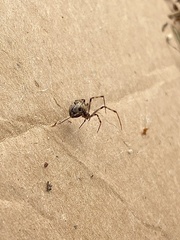
Species: Parasteatoda_tepidariorum